HMS Lord Nelson (1906)

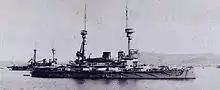
"Lord Nelson" anchored at the Dardanelles in 1915. Her sister ship is anchored behind her.

"Lord Nelson" relieved the battleship as flagship of the British Dardanelles Squadron on 12 May, flying the flag of Vice-Admiral Rosslyn Erskine-Wemyss. On 20 June, she bombarded docks and shipping at Gallipoli, aided by the spotting of a kite balloon, and inflicted significant damage. Lord Kitchener made his headquarters aboard her in November and, on 22 December, "Lord Nelson" hoisted the flag of Vice-Admiral John de Robeck when he succeeded Wemyss.